Japanese occupation of Malaya

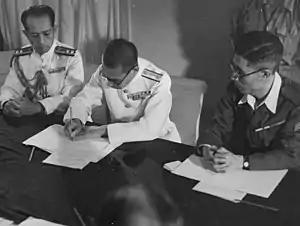
Signing the Penang surrender document on HMS "Nelson" as part of Operation Jurist

The principles of Allied strategic doctrine in the event of Japan entering the war were established at a secret conference between 29 January 1941 and 27 March 1941. The strategy set forth the principle of Europe first, with the Far East being a defensive war. After the attack on Pearl Harbor, the British prime minister, Winston Churchill, and the American president, Franklin D. Roosevelt, met at the First Washington Conference. This conference reaffirmed the doctrine of Europe first. At the third Washington Conference in May 1943 alleviating pressure on China was discussed, in particular through the Burma campaign. At the Quebec Conference in August intensifying the war against Japan was decided and South East Asia Command reorganised. The Second Quebec Conference in September 1944 discussed the involvement of the British Navy against the Japanese.